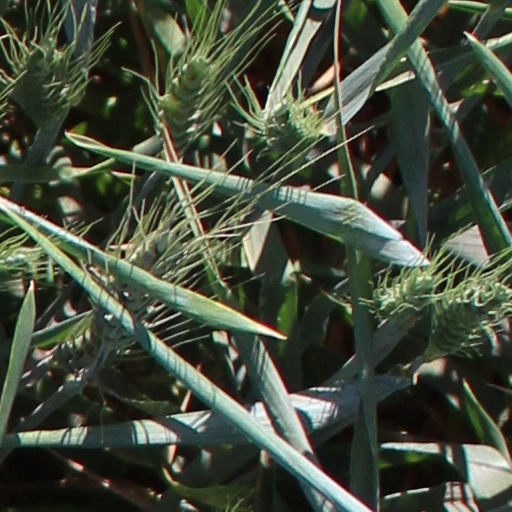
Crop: wheat